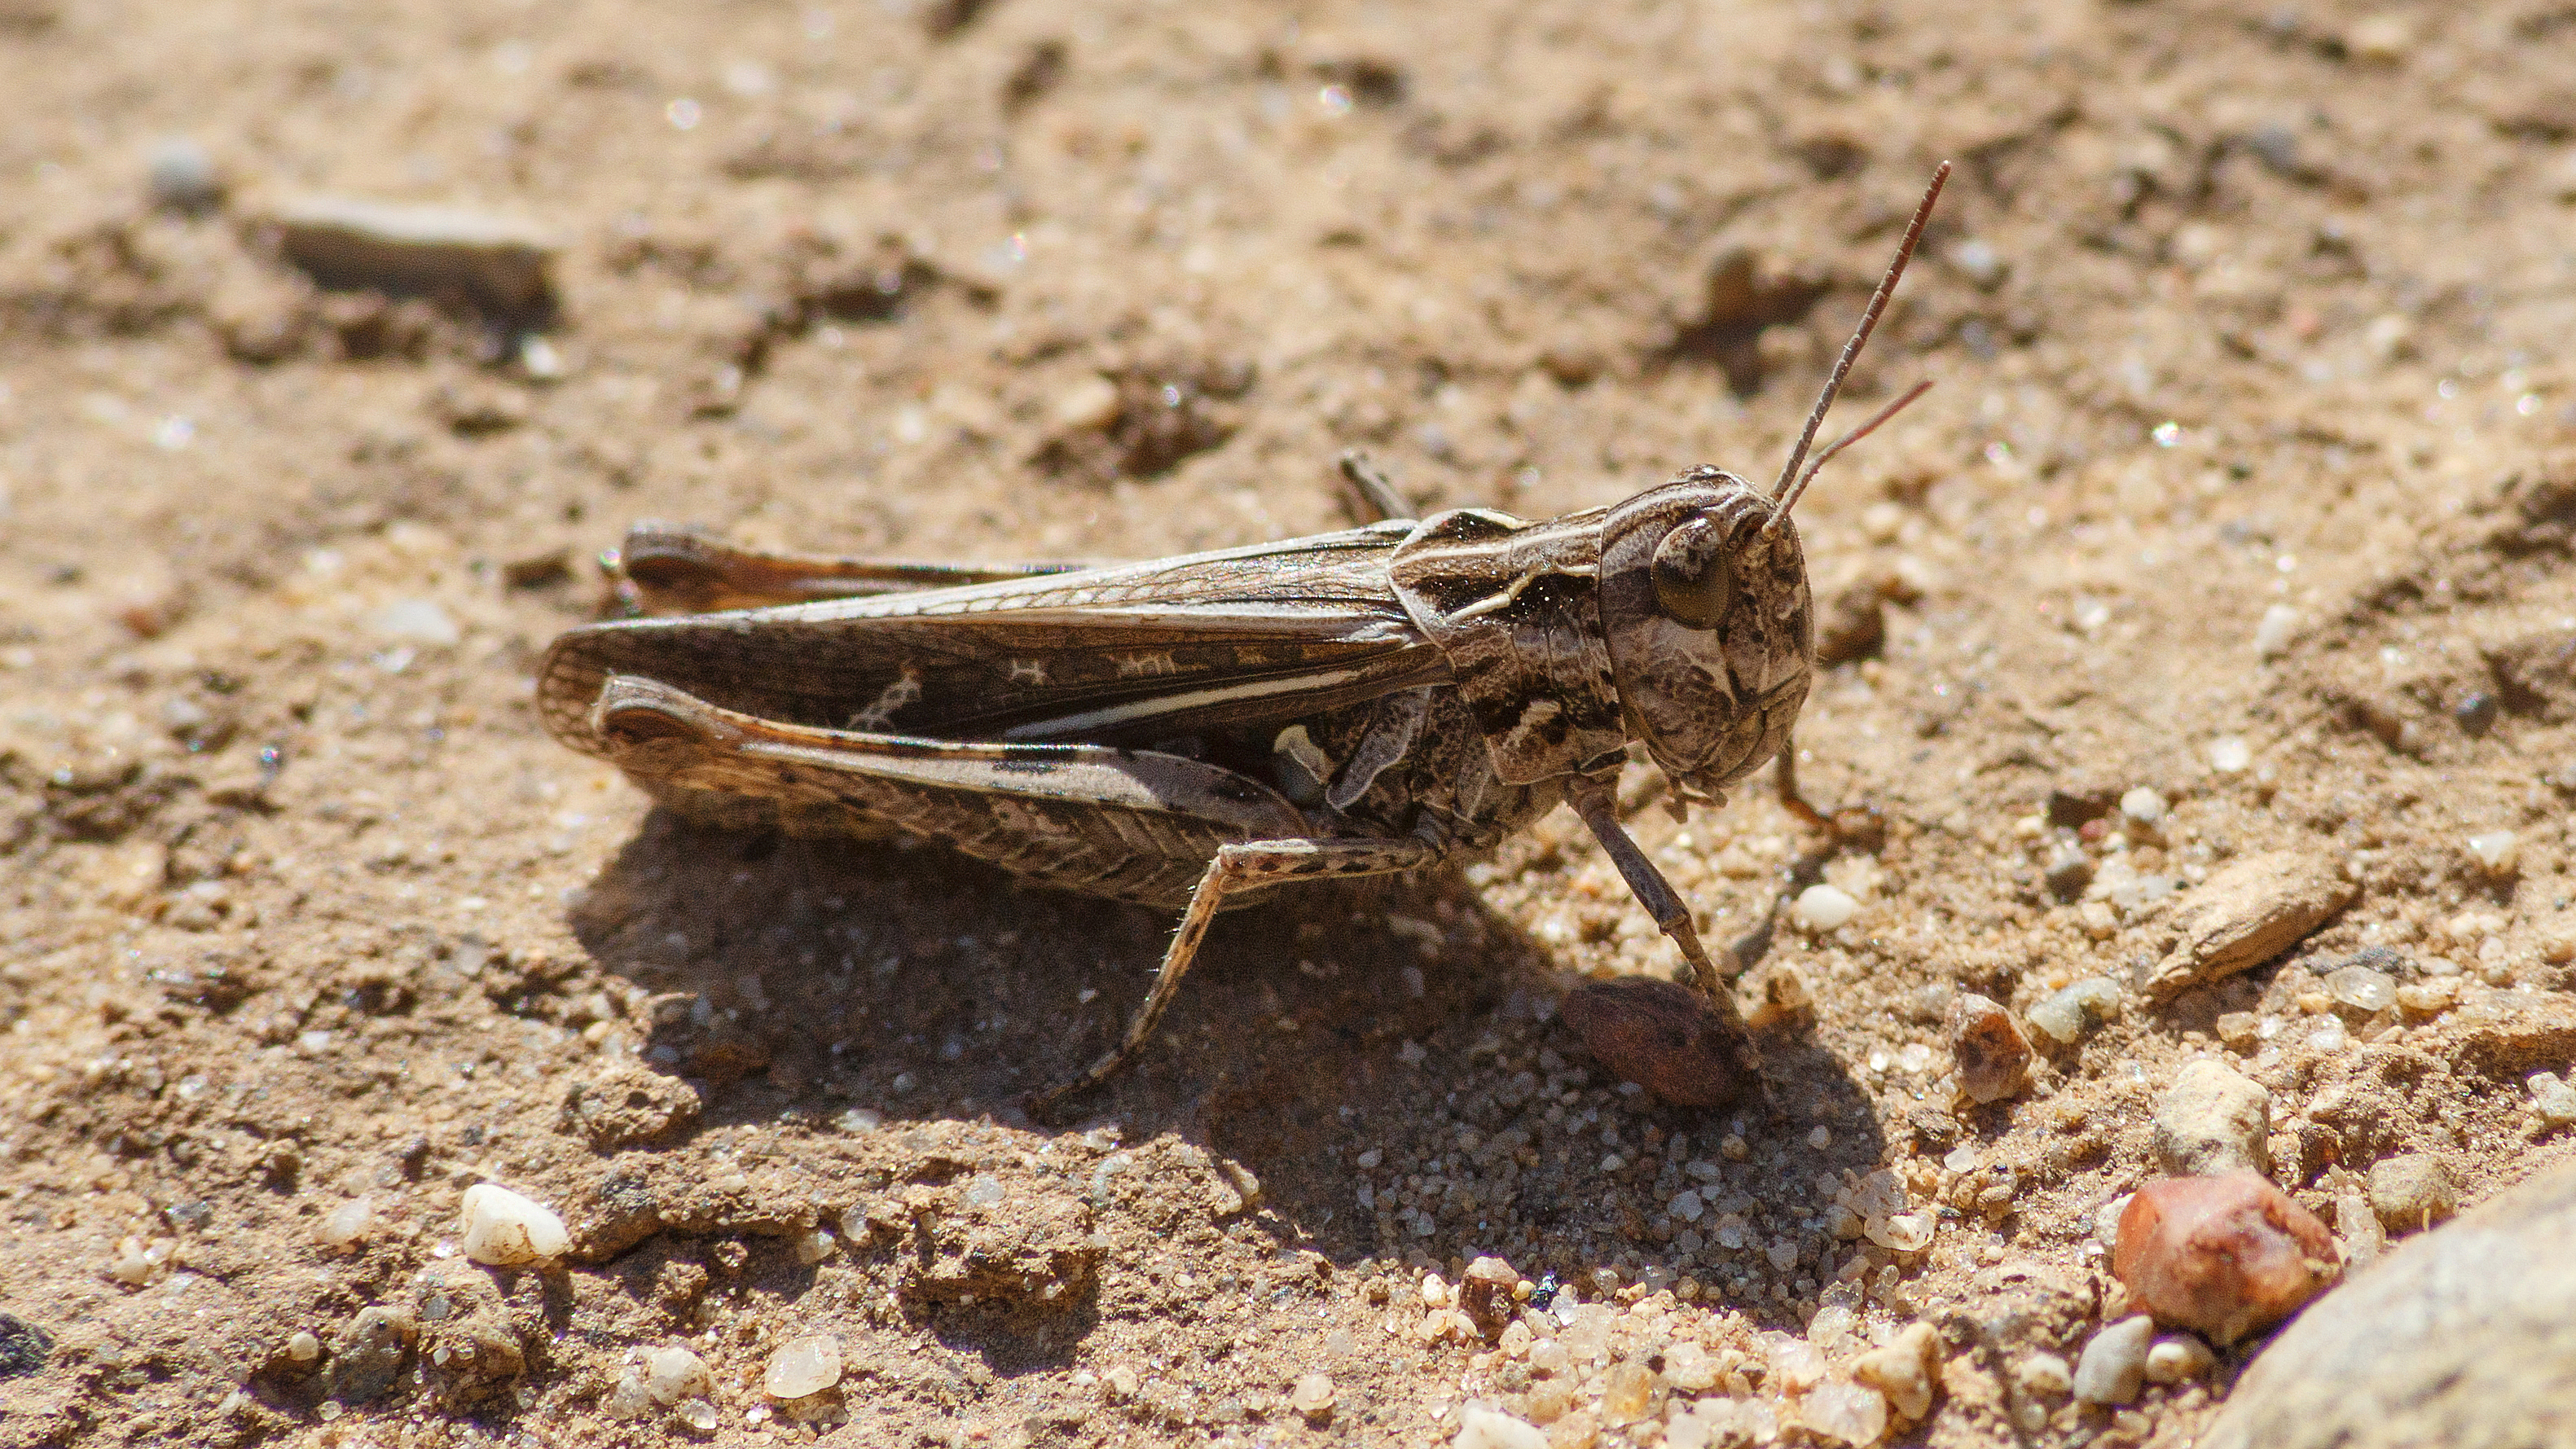
insect, soil, fauna, invertebrate, close up, grasshopper, locust, macro photography, arthropod, cricket like insect